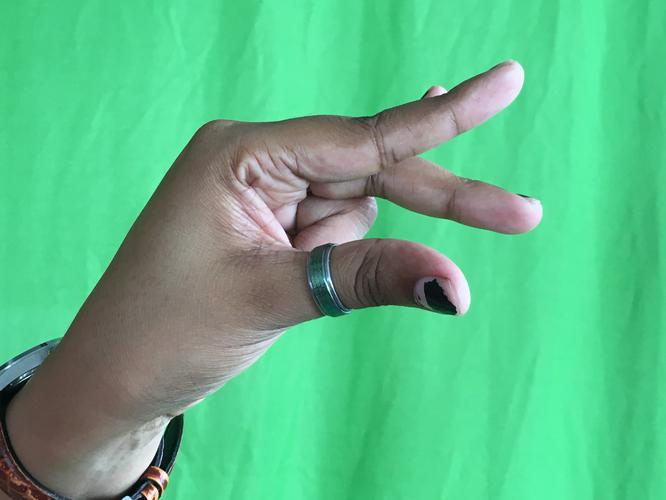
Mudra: Kangulam
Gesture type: single_hand